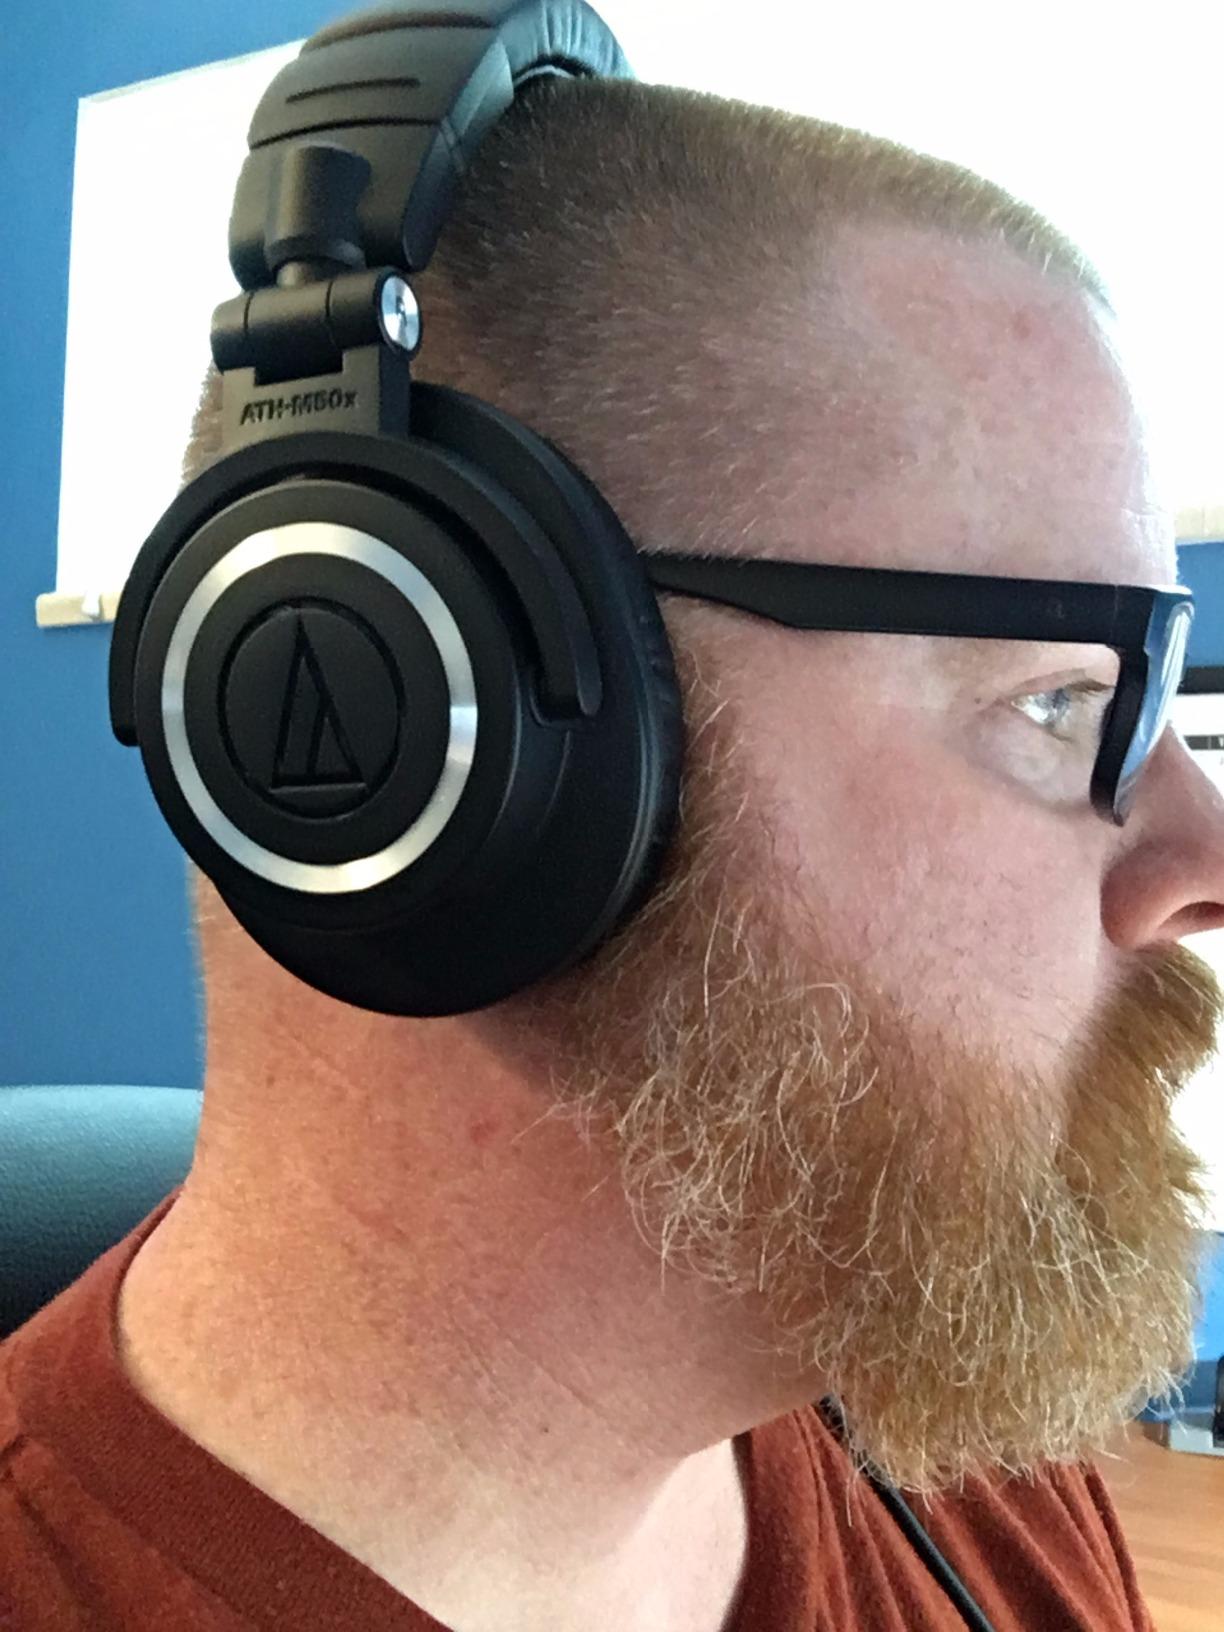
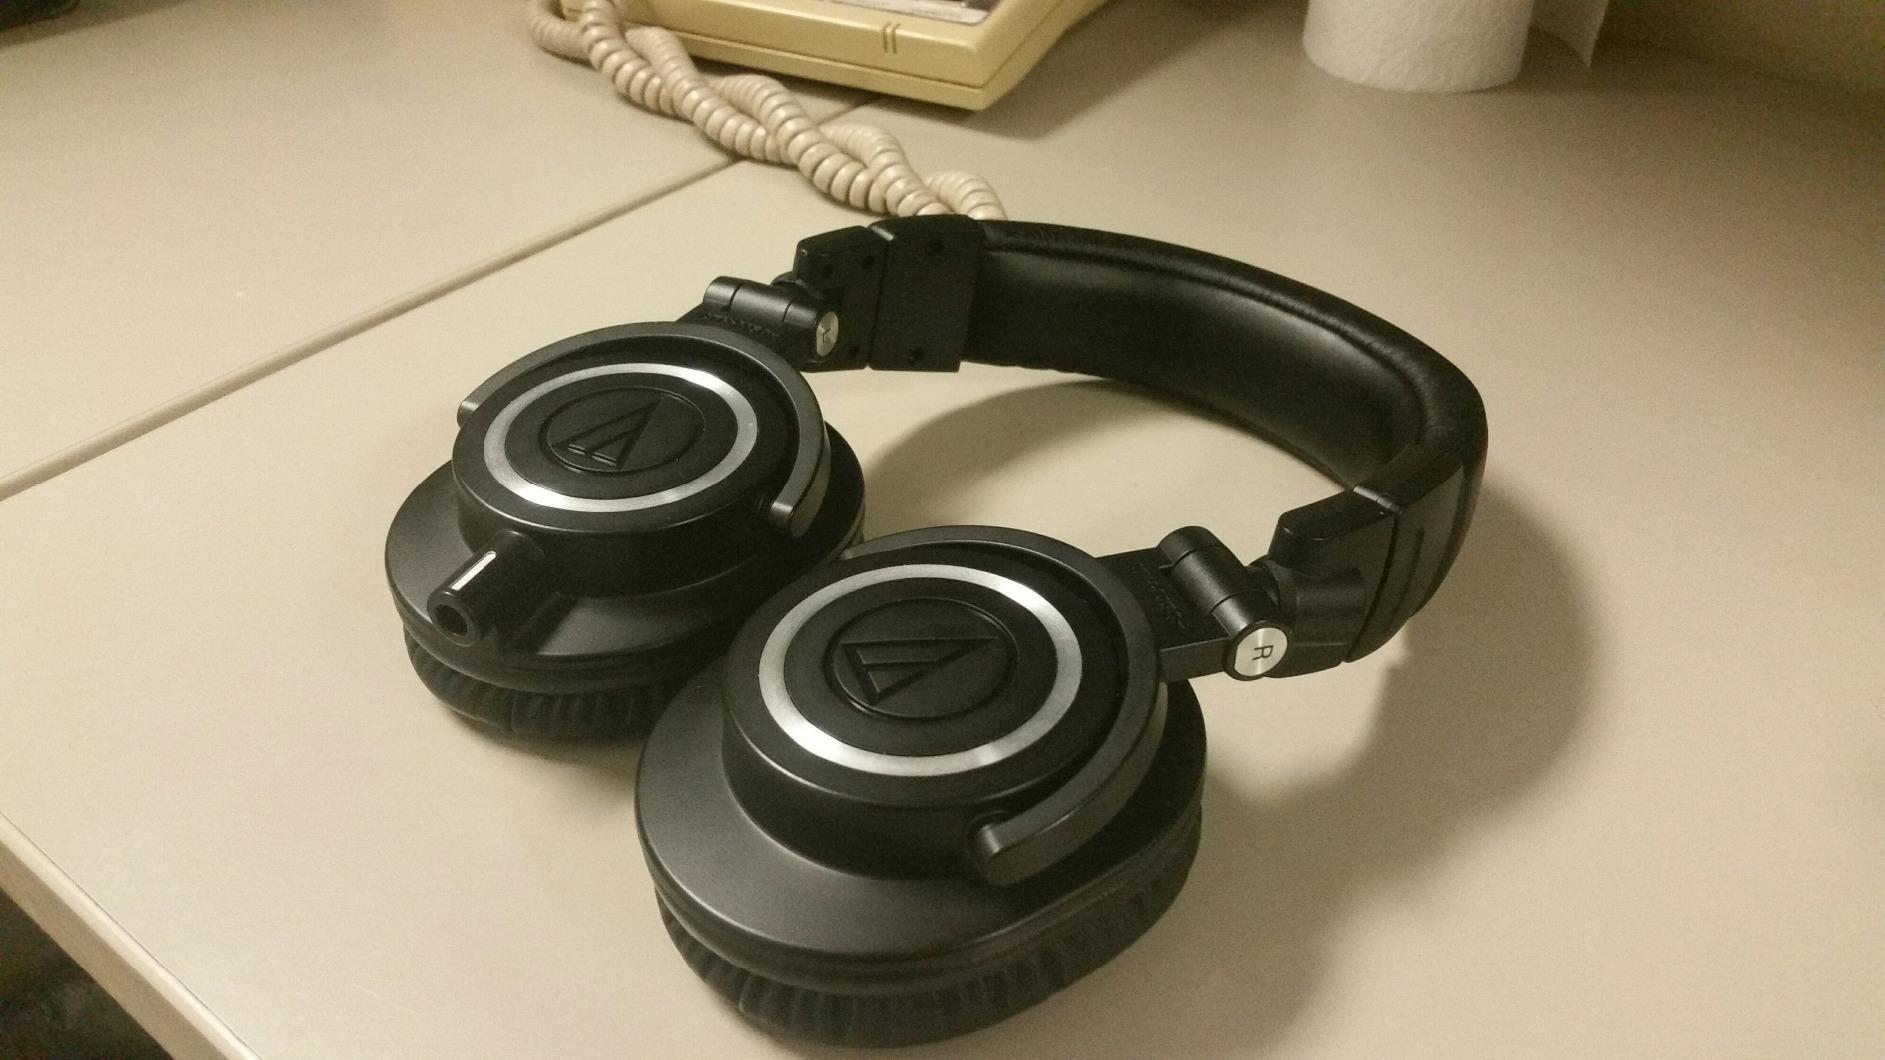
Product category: headphones
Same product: yes